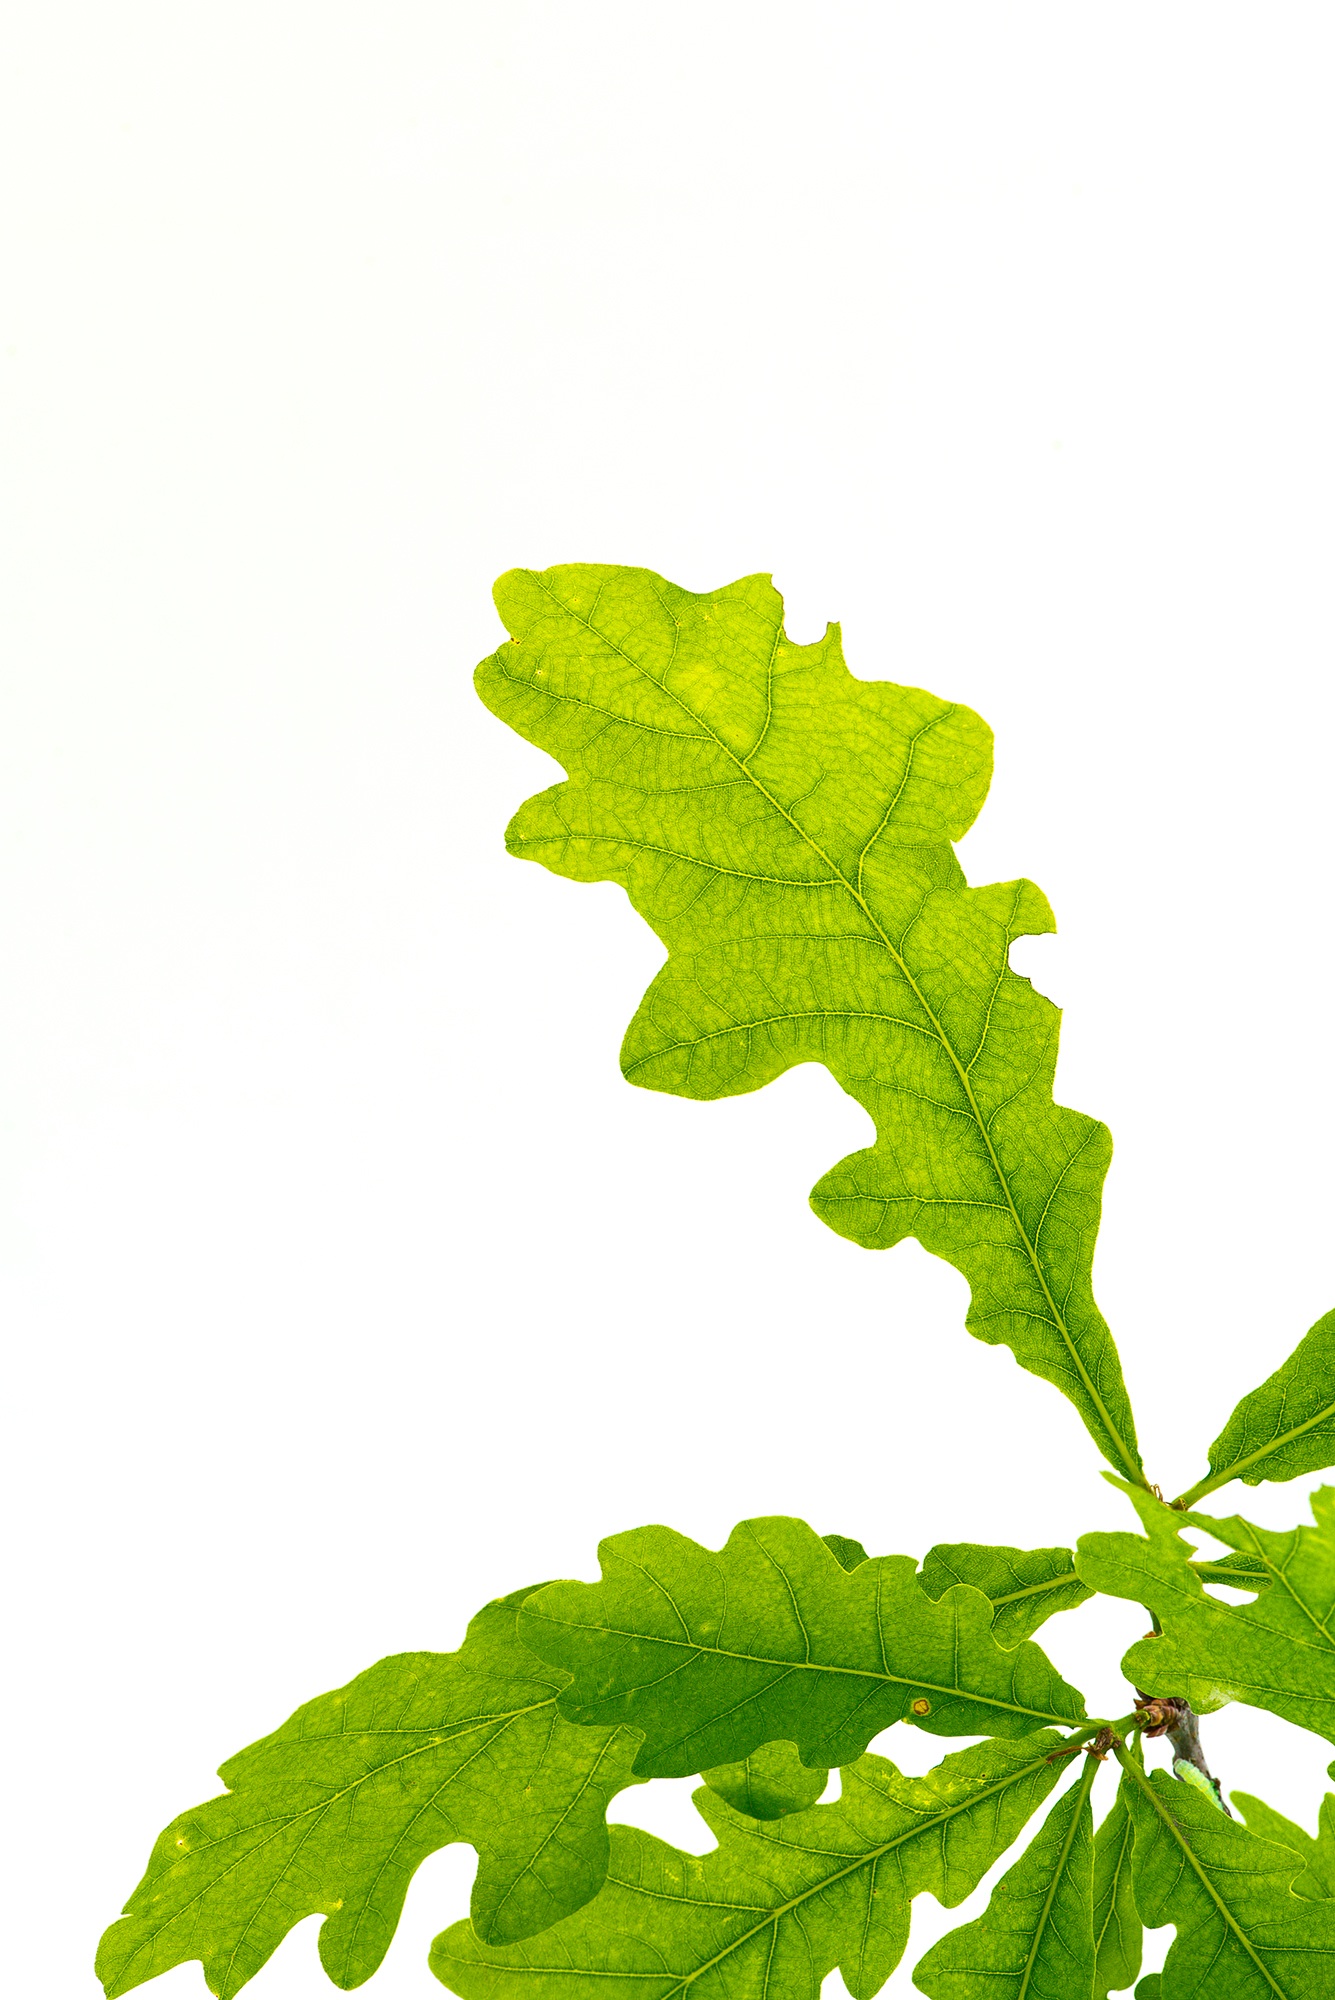
tree, nature, branch, plant, leaf, flower, green, herb, produce, biology, close, tree leaf, leaves, shrub, oak leaves, green leaves, white background, flowering plant, leaf veins, leaf structure, buchengewaechs, natural history, woody plant, land plant